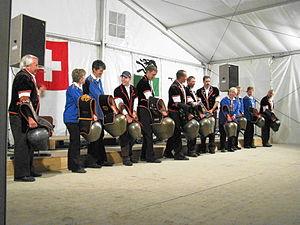
La musique suisse conserve quelques particularités folkloriques malgré l'exiguïté du territoire de la Confédération suisse. Région montagneuse s'il en est, la Suisse abrite de vallée en vallée des traditions fort différentes, d'autant plus qu'elles sont reculées et moins fréquentées, telle le Muotathal ou celle d'Appenzell. Malgré le développement du tourisme, et parfois grâce à lui, beaucoup de manifestations culturelles traditionnelles se perpétuent dans tout le pays, faisant fi des différences linguistiques marquées.